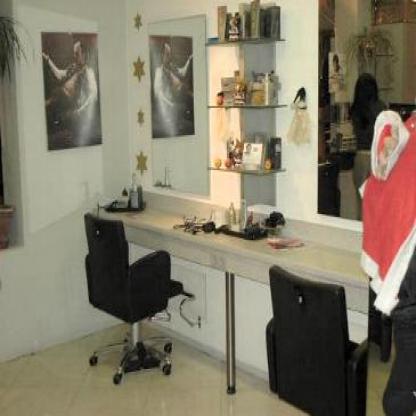
Scene: Indoor